Kirillov (town)

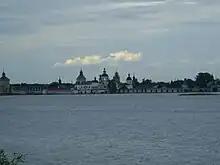
Kirillo-Belozersky Monastery as seen from Lake Siverskoye

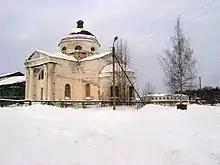
The Cathedral of Our Lady of Kazan outside the walls of the monastery

The Kirillo-Belozersky Monastery, located in the town, is a fortified ensemble built in the 15th and the 16th centuries. It also hosts the Kirillo-Belozersky Museum of History, Art, and Architecture—an umbrella institution governing all museums in Kirillovsky District. The monastery has been designated as a cultural heritage monument of federal significance. Kirillov also preserved the historical center and the town hosts seventy-seven cultural heritage monuments, including buildings both in and outside of the monastery.